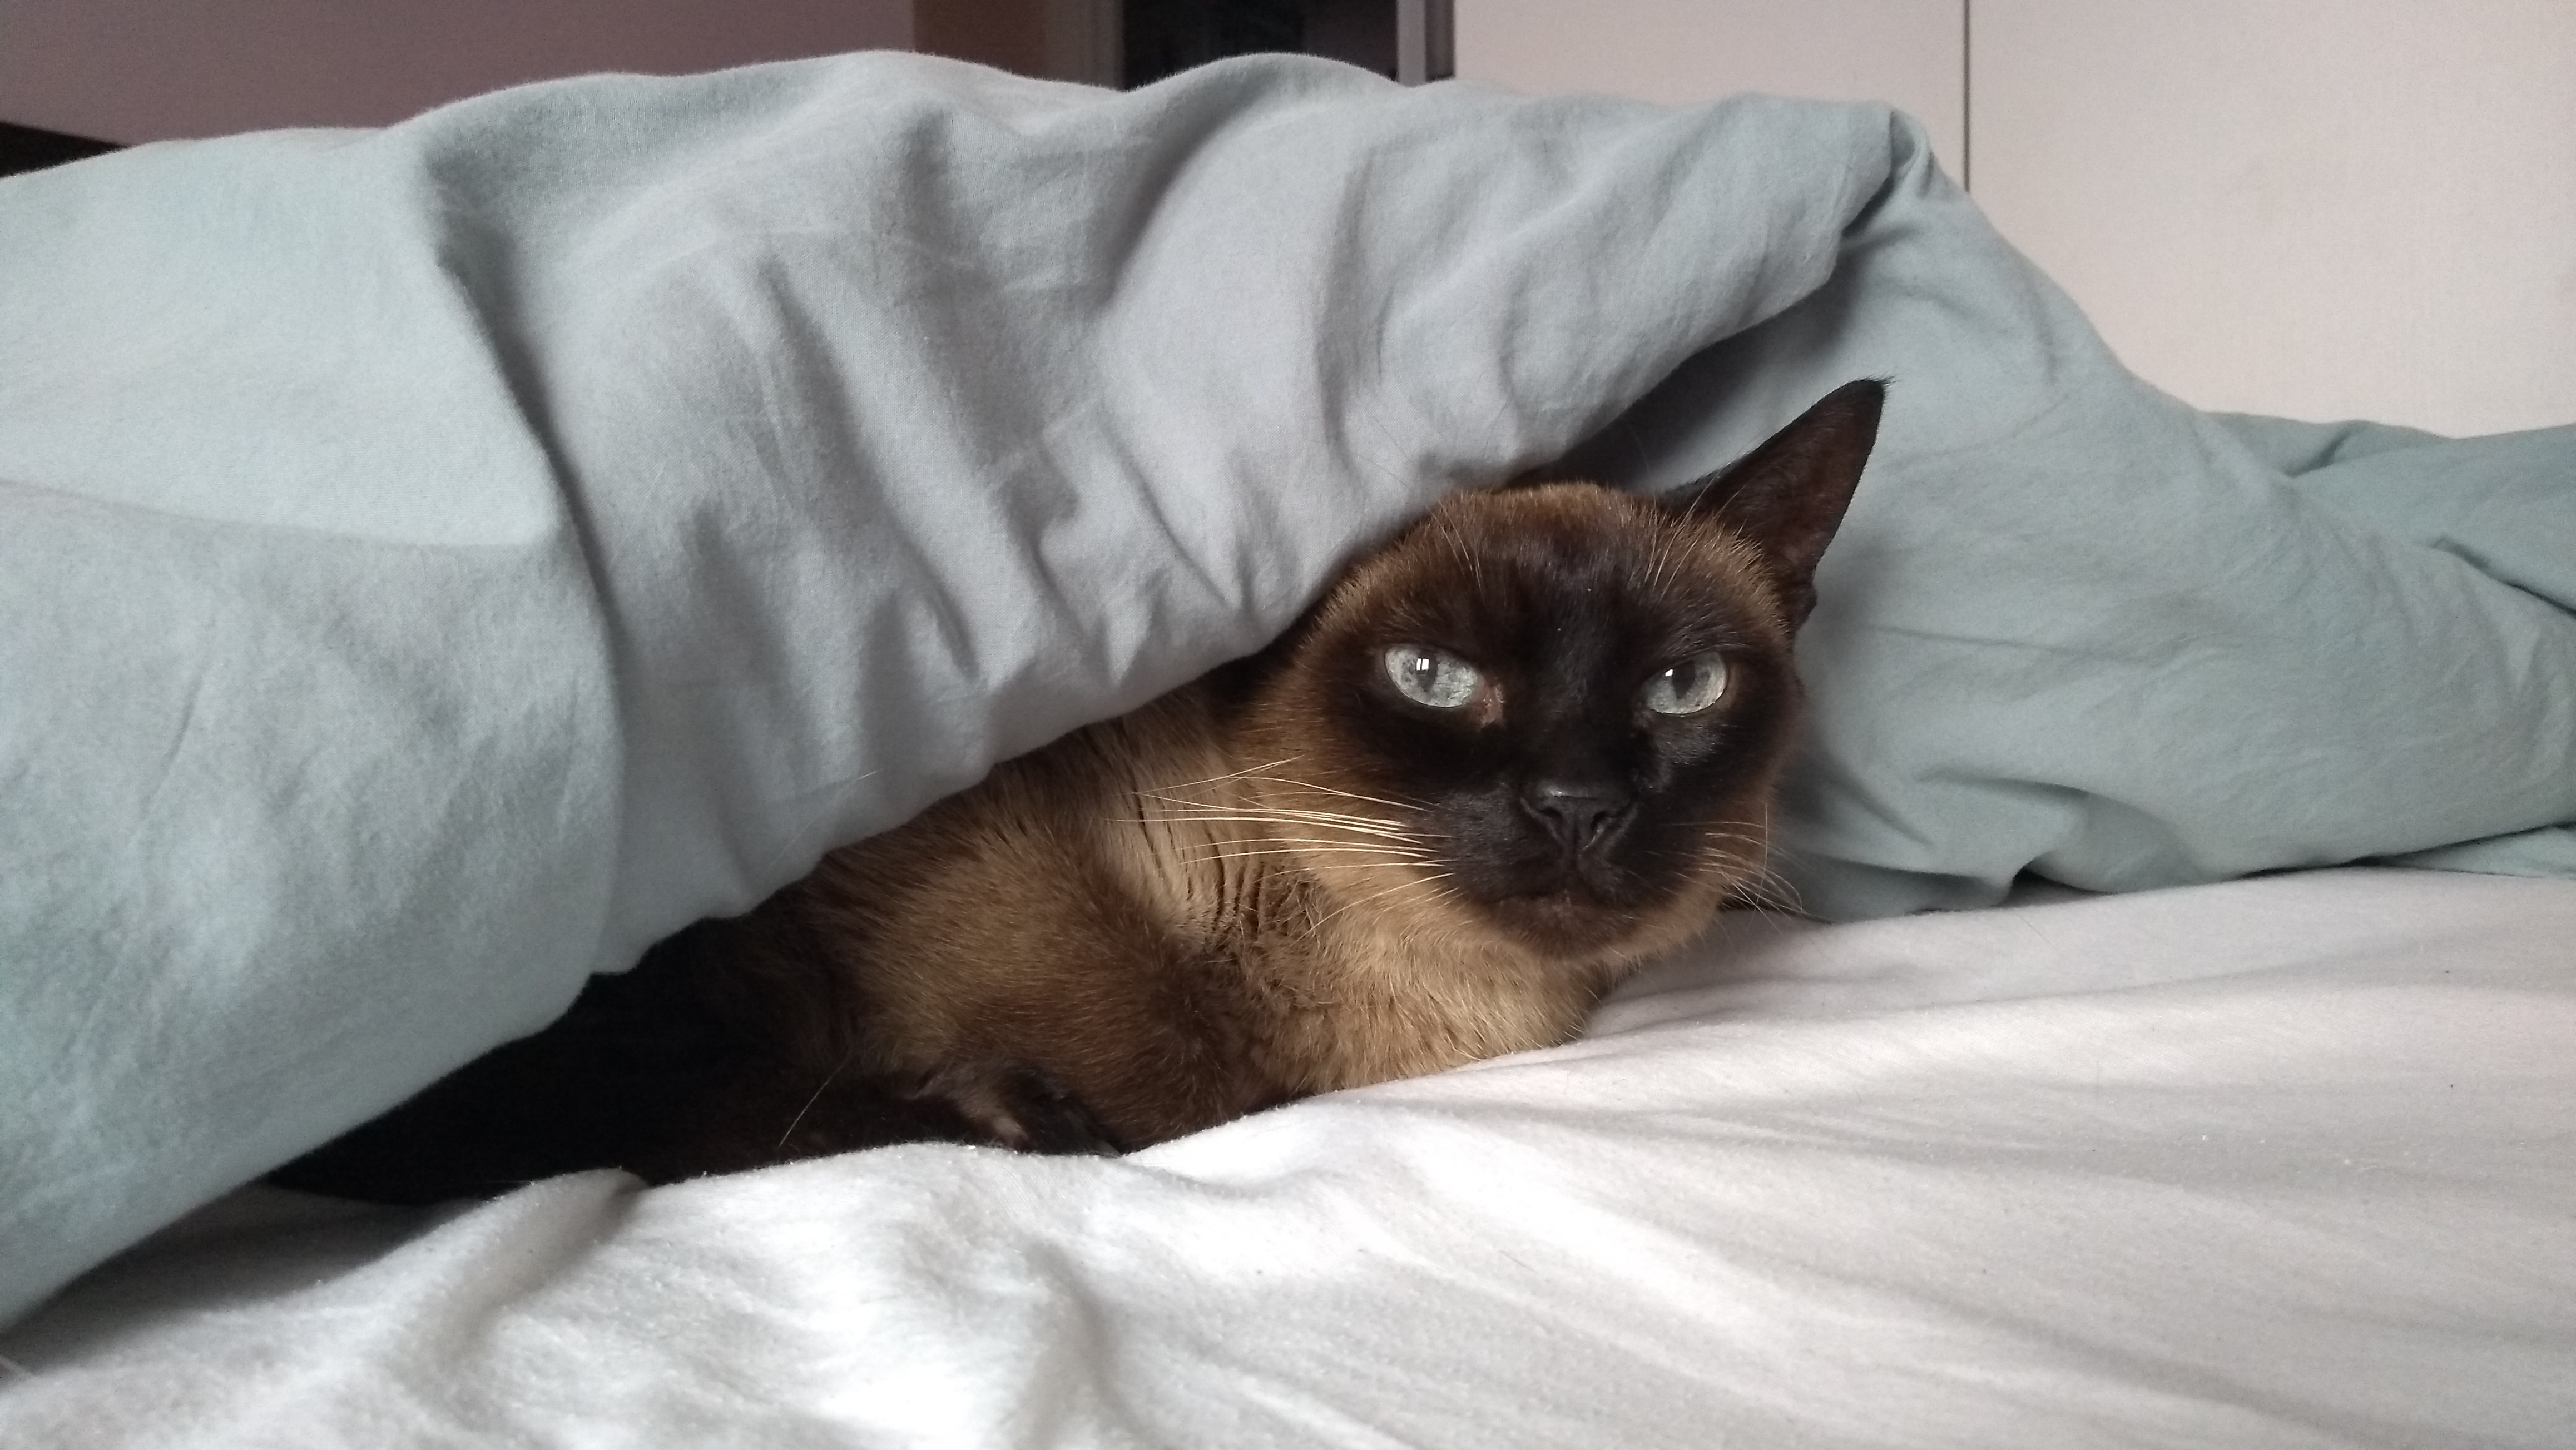
cat, blankets, bed, mammal, vertebrate, small to medium sized cats, felidae, burmese, thai, tonkinese, siamese, carnivore, whiskers, snout, himalayan, asian, balinese, birman, black cat, korat, fawn, kitten